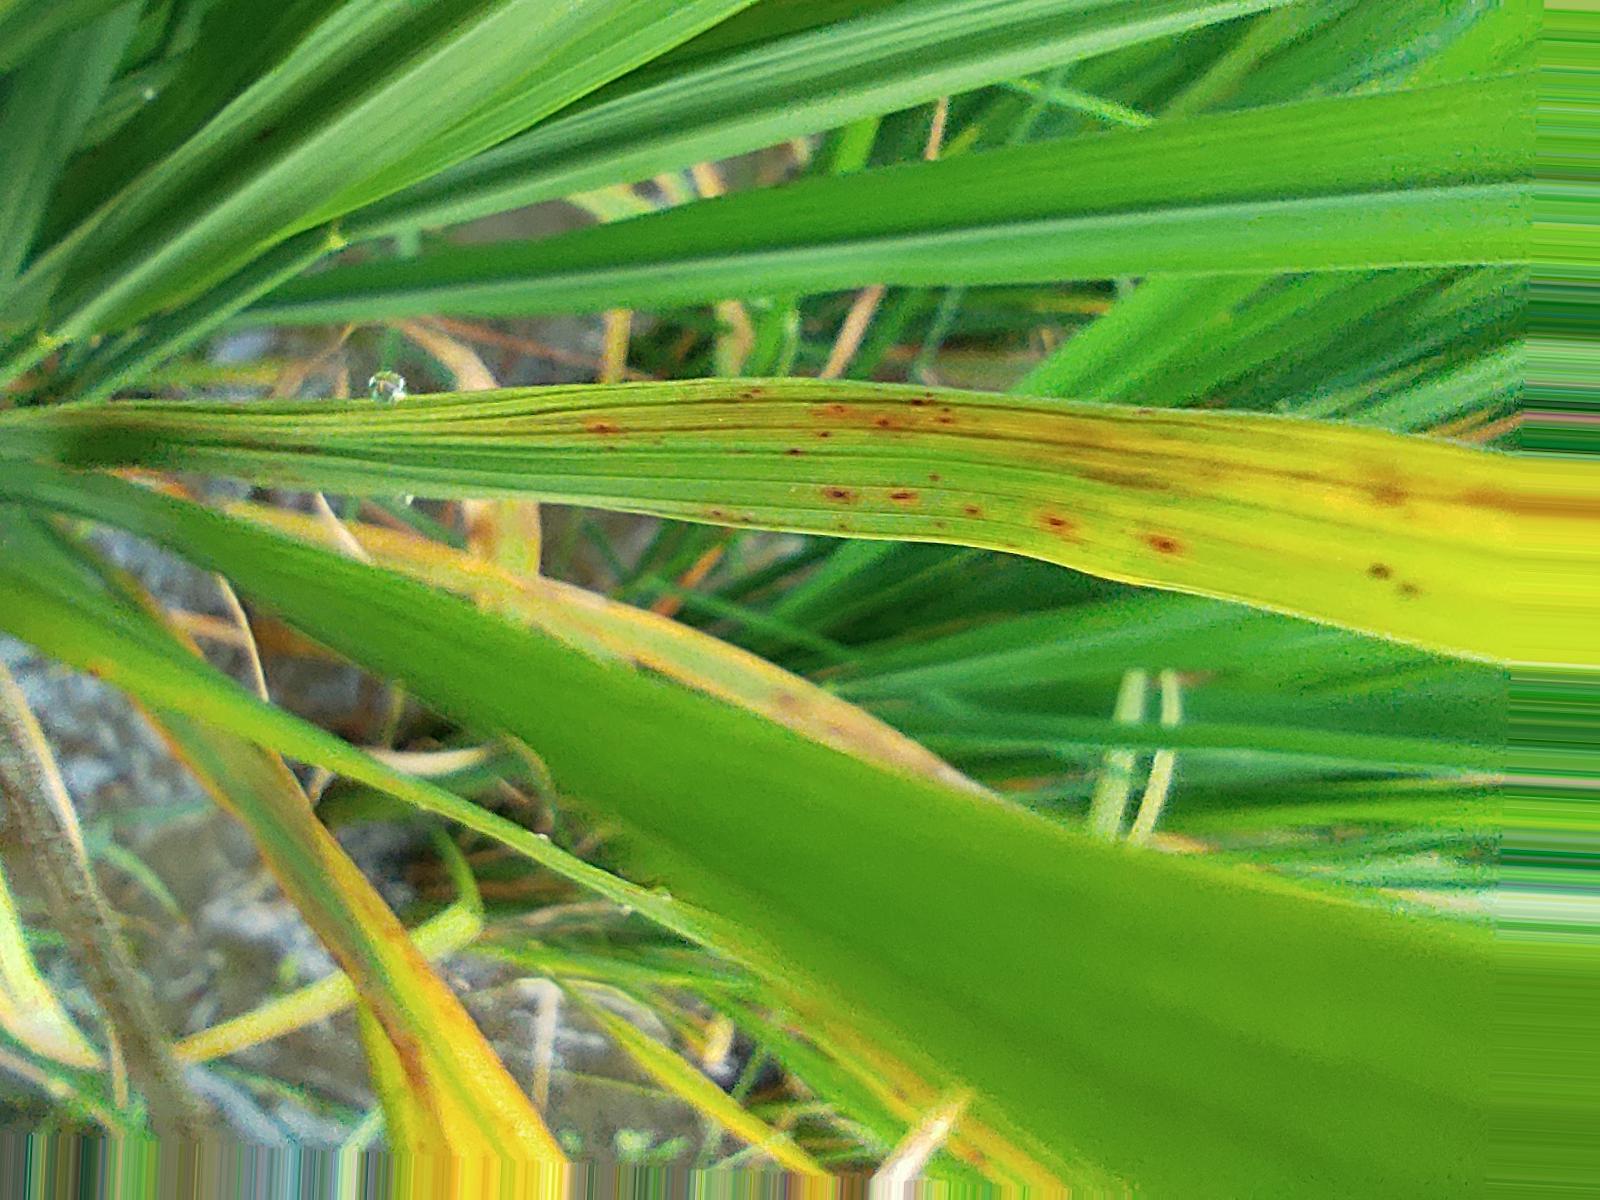
Nhãn: Bệnh Đốm Nâu ( Brown spot )